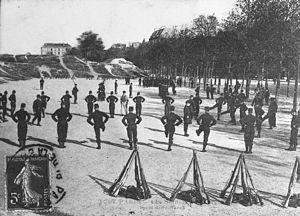
manœuvres devant les fortifications porte des sablons à Paris
Le boulevard Pershing est une voie publique situé dans le 17ᵉ arrondissement de Paris.